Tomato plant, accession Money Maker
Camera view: bottom (45 deg); turntable rotation: 90 degrees
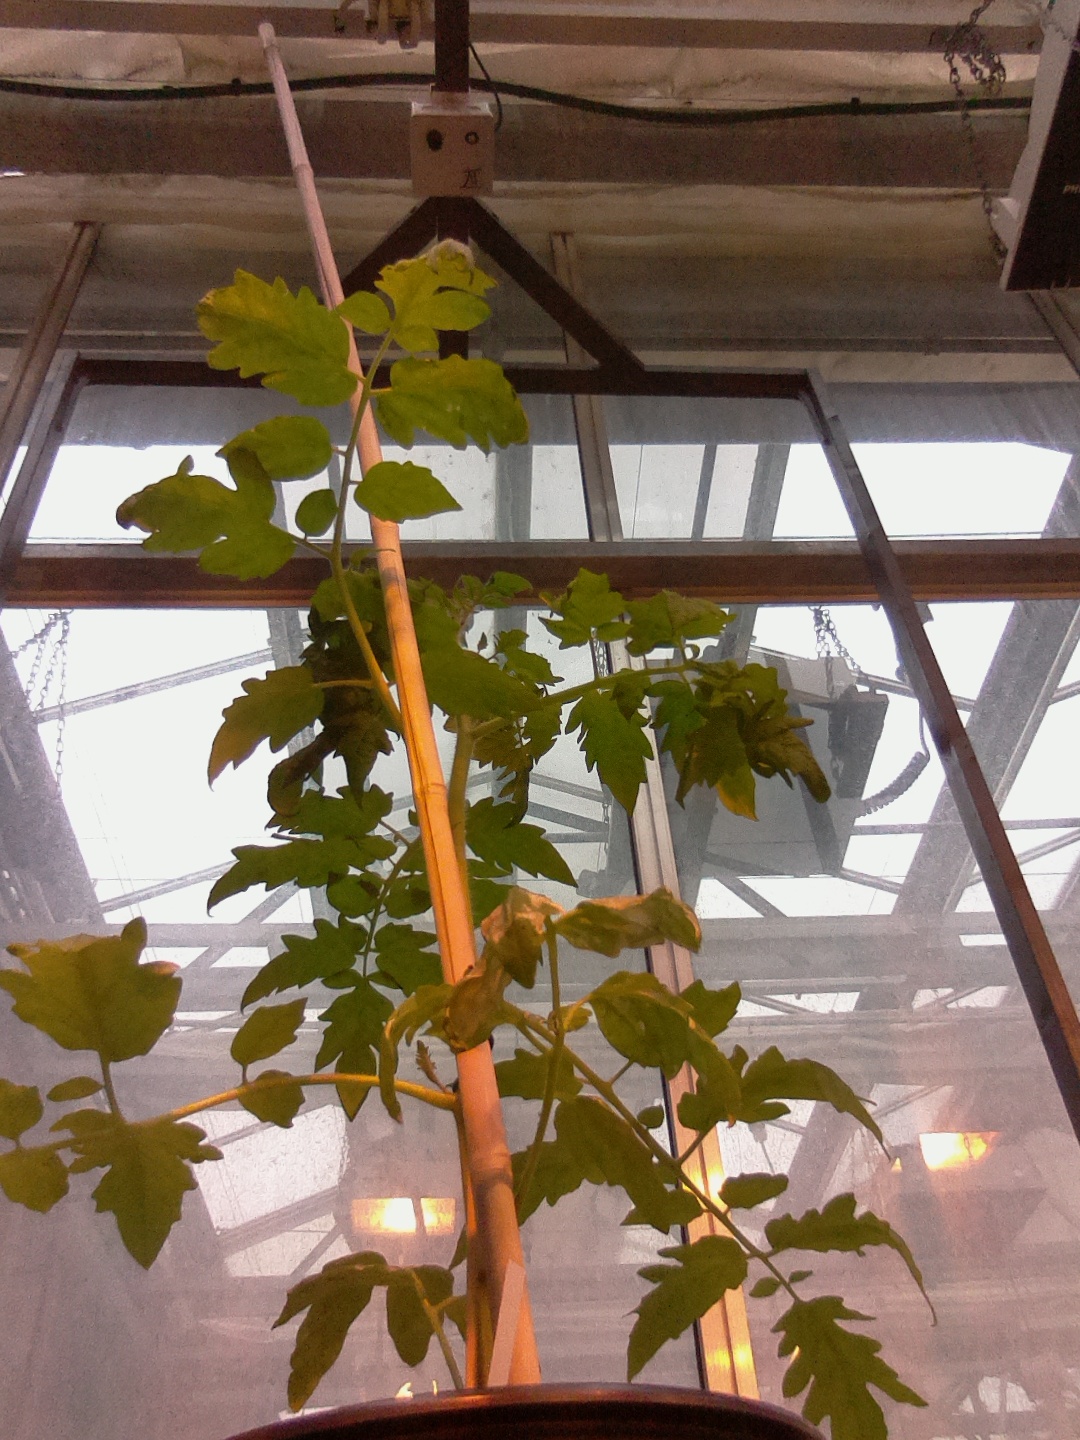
BBCH growth stage 14: 8 of true leaves visible